The Taker and Other Stories

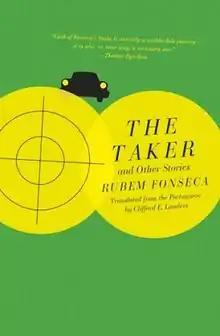
First edition

The Taker and Other Stories is a collection of short crime fiction stories by Brazilian writer Rubem Fonseca. The stories have a wide range in page length and in severity of crimes, but all follow themes of class inequality, justice, and, entitlement. For instance, in the story of "The Taker" the main character feels entitled to everything. He feels that those in society who have something he doesn't owe him that thing. So, he takes it. The criminals usually feel justified in their own actions and treat things such as murder as things that have to be done. In the stories "Night Drive" and "The Other" the main character seems to commit his crime or crimes for the sake of his own sanity. Christopher Ballantyne remarks on Fonseca's inclination to examine order in a world of violence. Even though his publication came out before this collection of short stories was released, his point holds true for this piece of Fonseca's work as well as his older ones. He notes that, above all, this is what Fonseca's work excels at doing. "The Taker and Other Stories" also presents many different worlds caught between violence and order.